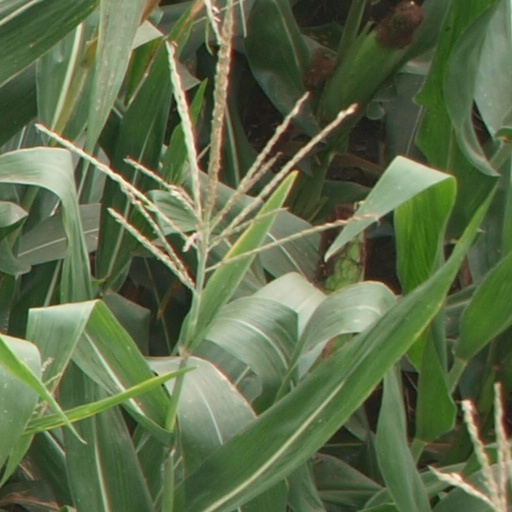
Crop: maize; corn